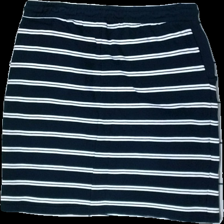
View: back
Type: Skirt
Category: Ladies
Brand: Esmara (Lidl)
Colors: Blue, White
Material: 65% Cotton 35% Viscose
Pattern: Striped
Cut: Regular
Size: 42
Season: All
Price range: 50-100
Recommended usage: Reuse